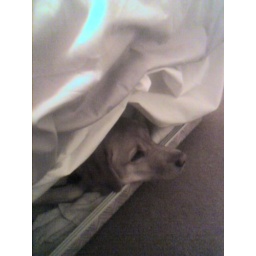
Sally under the bed in the drawer